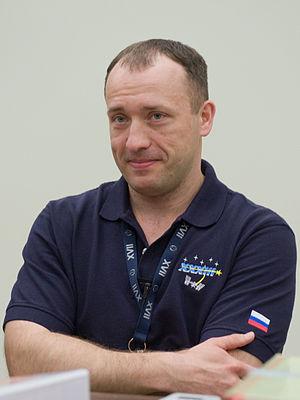
Alexandre Alexandrovitch Missourkine, né le 23 septembre 1977, est un cosmonaute russe.